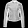
Label: Coat